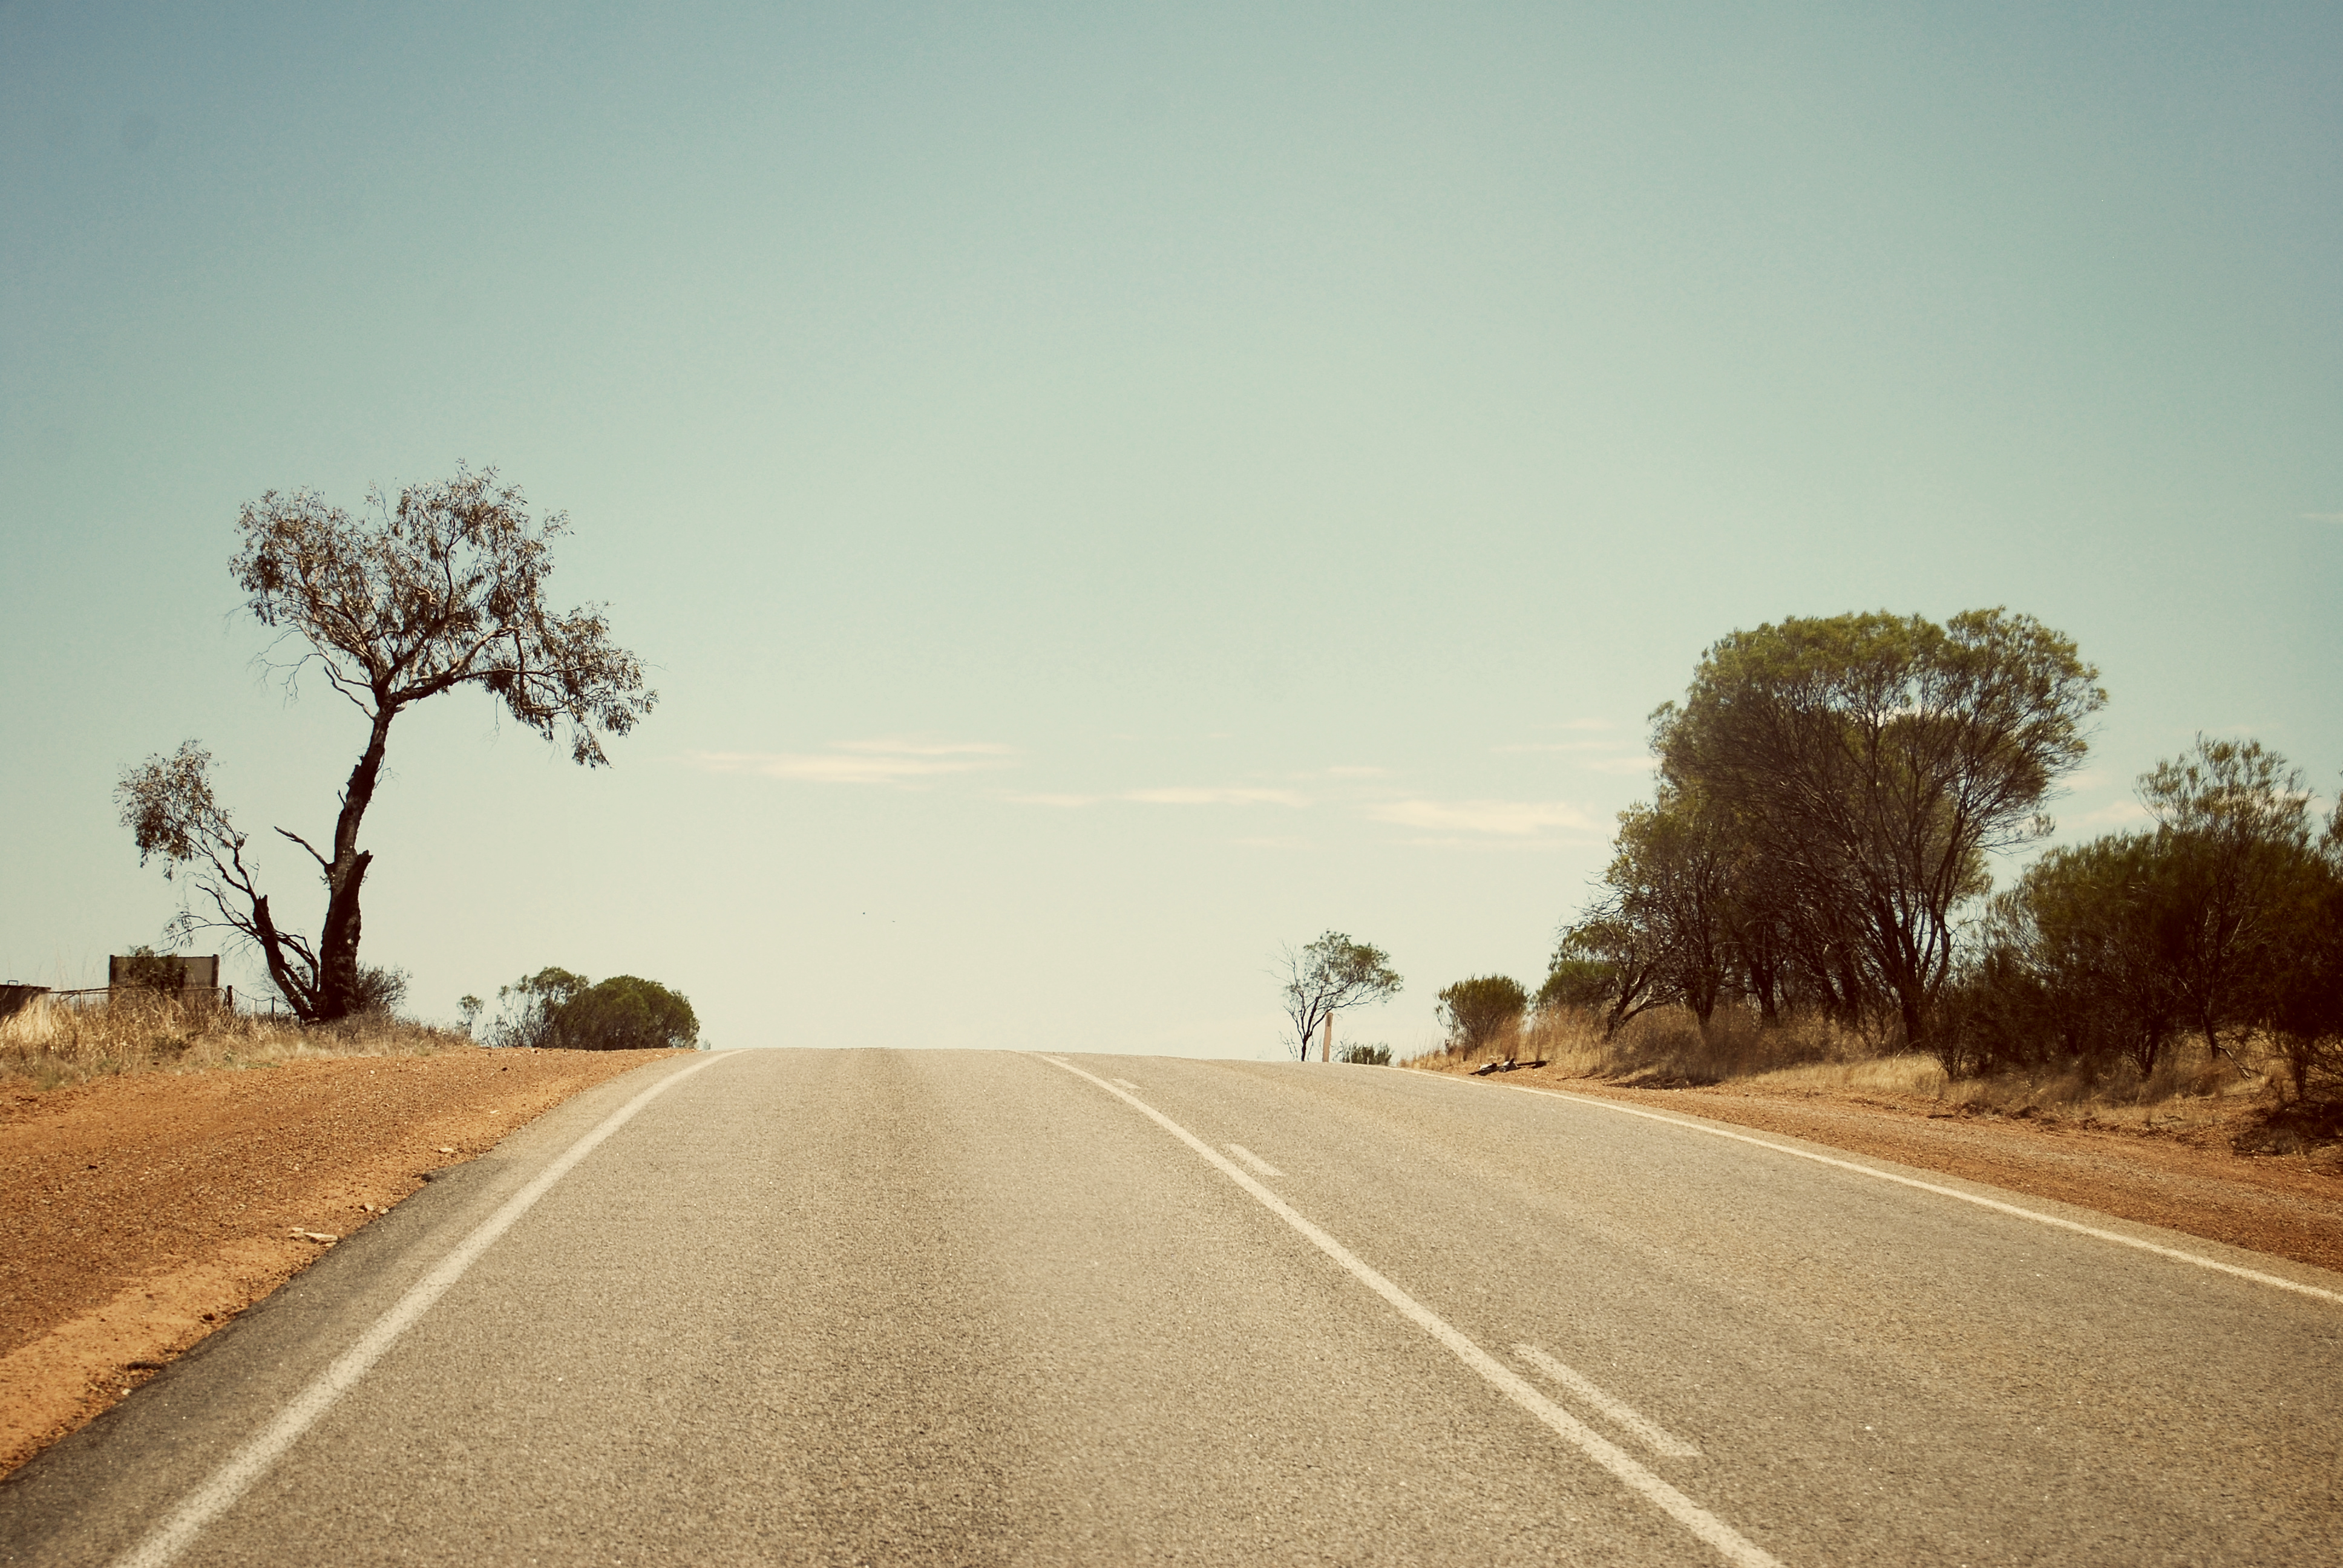
tree, horizon, road, morning, adventure, highway, driving, travel, roadtrip, lane, season, road trip, infrastructure, rural area, atmospheric phenomenon, woody plant